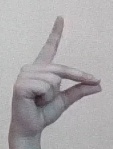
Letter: ta